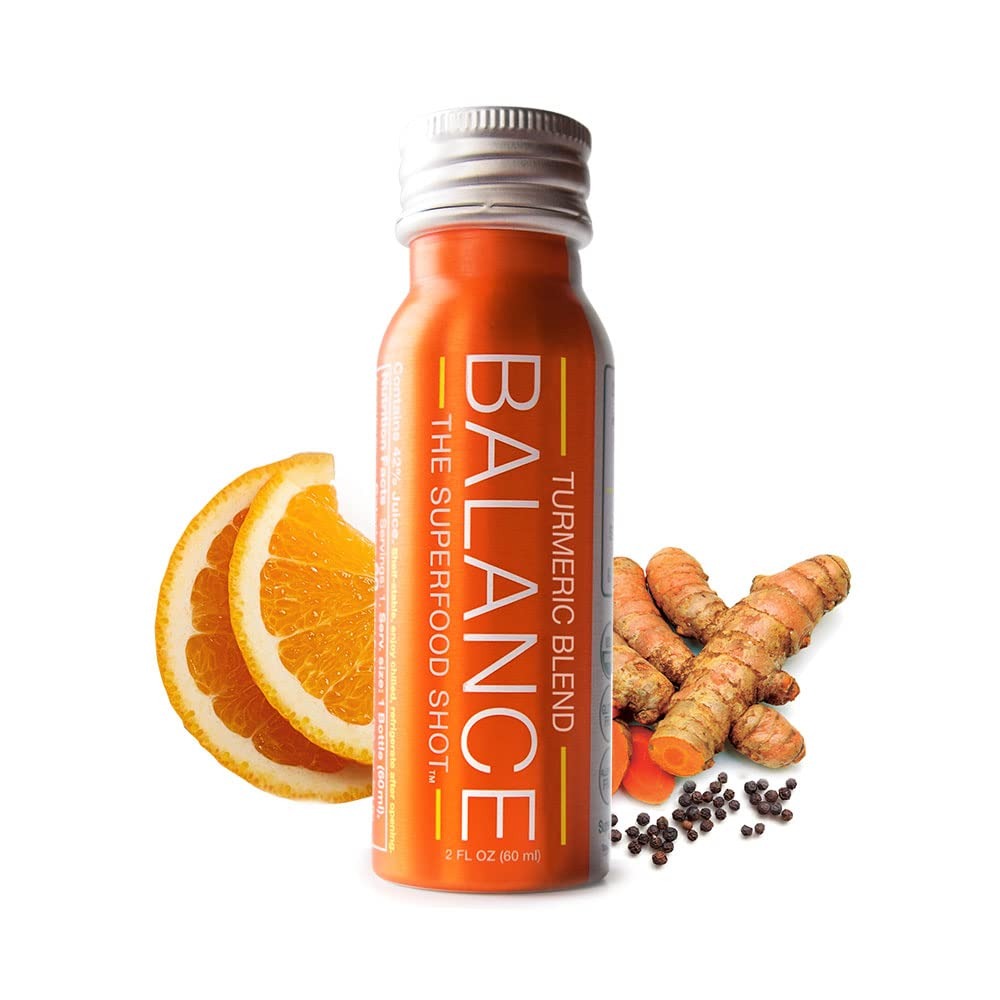
Item Name: 1/2 Day of Fruits & Veggies plus Turmeric and Ginger Shot, Organic w/Black Pepper, Curcumin, 2oz Daily Superfood Post Workout Recovery Drink, Vegan & Gluten-Free (24 Pack)
Bullet Point 1: TURMERIC, GINGER AND BLACK PEPPER - Balance Turmeric Blend goes beyond a watery juiced turmeric shot by including 1500 mg of Turmeric and antioxidant superstars such as tart cherry, pineapple, ginger, and black pepper for curcumin absorption
Bullet Point 2: HALF YOUR DAILY FRUITS AND VEGGIES - This wellness ginger shot contains half a day's servings of organic fruits and vegetables. This 2 oz. powder alternative is nutrient-dense and shelf-stable, so enjoy on the go!
Bullet Point 3: POWER PACKED INGREDIENTS - More nutrition than your average juice shot. This boldly flavored turmeric shot makes the perfect turmeric latte. Add your favorite plant-based milk, warm, and enjoy.
Bullet Point 4: YOUR POST WORKOUT HABIT - Fight soreness after a workout, general aches, and pains, and support joint health with an easy to drink healthy beverage.
Bullet Point 5: NO MORE PILLS OR MESSY SHAKES - Our whole food shot is an easy way to achieve the recommended daily supply of fruits and veggies plus get the powerful ingredient Turmeric. Bonus: no turmeric powder stains on your countertops.
Product Description: Promote a healthy inflammation response with our organic food shot and get half of your recommended servings of fruits and vegetables. This delicious, easy to take along, 2 ounce bottle is shelf stable, no need to refrigerate. Balance the Superfood Shot Turmeric Blend is packed with a proprietary blend of nutrients from 100% organic turmeric, tart cherry, orange, papaya, ginger, cinnamon and black pepper and is a perfect powder alternative. This little shot of liquid goodness goes anywhere with you. For best flavor - simply chill, shake well and enjoy! This organic superfood shot is a product of Life Equals. Balance the Superfood Shot Turmeric Blend is free of eight major allergenic foods including: milk, eggs, fish, crustacean shellfish, tree nuts, peanuts, wheat and soybean. You can use Balance the Superfood Shot Turmeric Blend at breakfast in your organic green smoothie or kale shake, mid-day in place of energy shots, as a post work out recovery drink, or anytime straight out of the container to reduce general inflammation. All Balance the Superfood Shot Blends are a healthy shot packed with powerful antioxidants and have NO Soy, NO Dairy and NO Added sugar. It's gluten-free, non-GMO, vegan, USDA organic and has 7 superfood Ingredients!
Value: 48.0
Unit: Fl Oz

Price: 135.12